Lockheed F-104 Starfighter

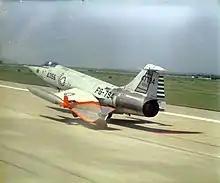
An F-104G target tug of the Republic of China Air Force (ROCAF) taking off from Ching Chaun Kang AB, Taichung, Taiwan, in 1969, with a Dart tow target slung under its wing.

In August 1958, only a few months after establishing operational readiness with the F-104, the 83rd FIS was assigned to an air defense and deterrence mission in Taiwan after the People's Republic of China began an intense artillery campaign against the Republic of China (ROC) on the disputed islands of Quemoy and Matsu. Tension between the two forces was high; artillery duels were ongoing since the first crisis in 1954 and the People's Liberation Army Air Force (PLAAF) had recently relocated 200 MiG-15s and MiG-17s to airfields on the mainland to fight against the Republic of China Air Force (ROCAF). According to Colonel Howard "Scrappy" Johnson, one of the F-104 pilots deployed to Taiwan, the Starfighters' presence was so the PLAAF would "track them on their radar screens ... and sit back and scratch their head in awe."